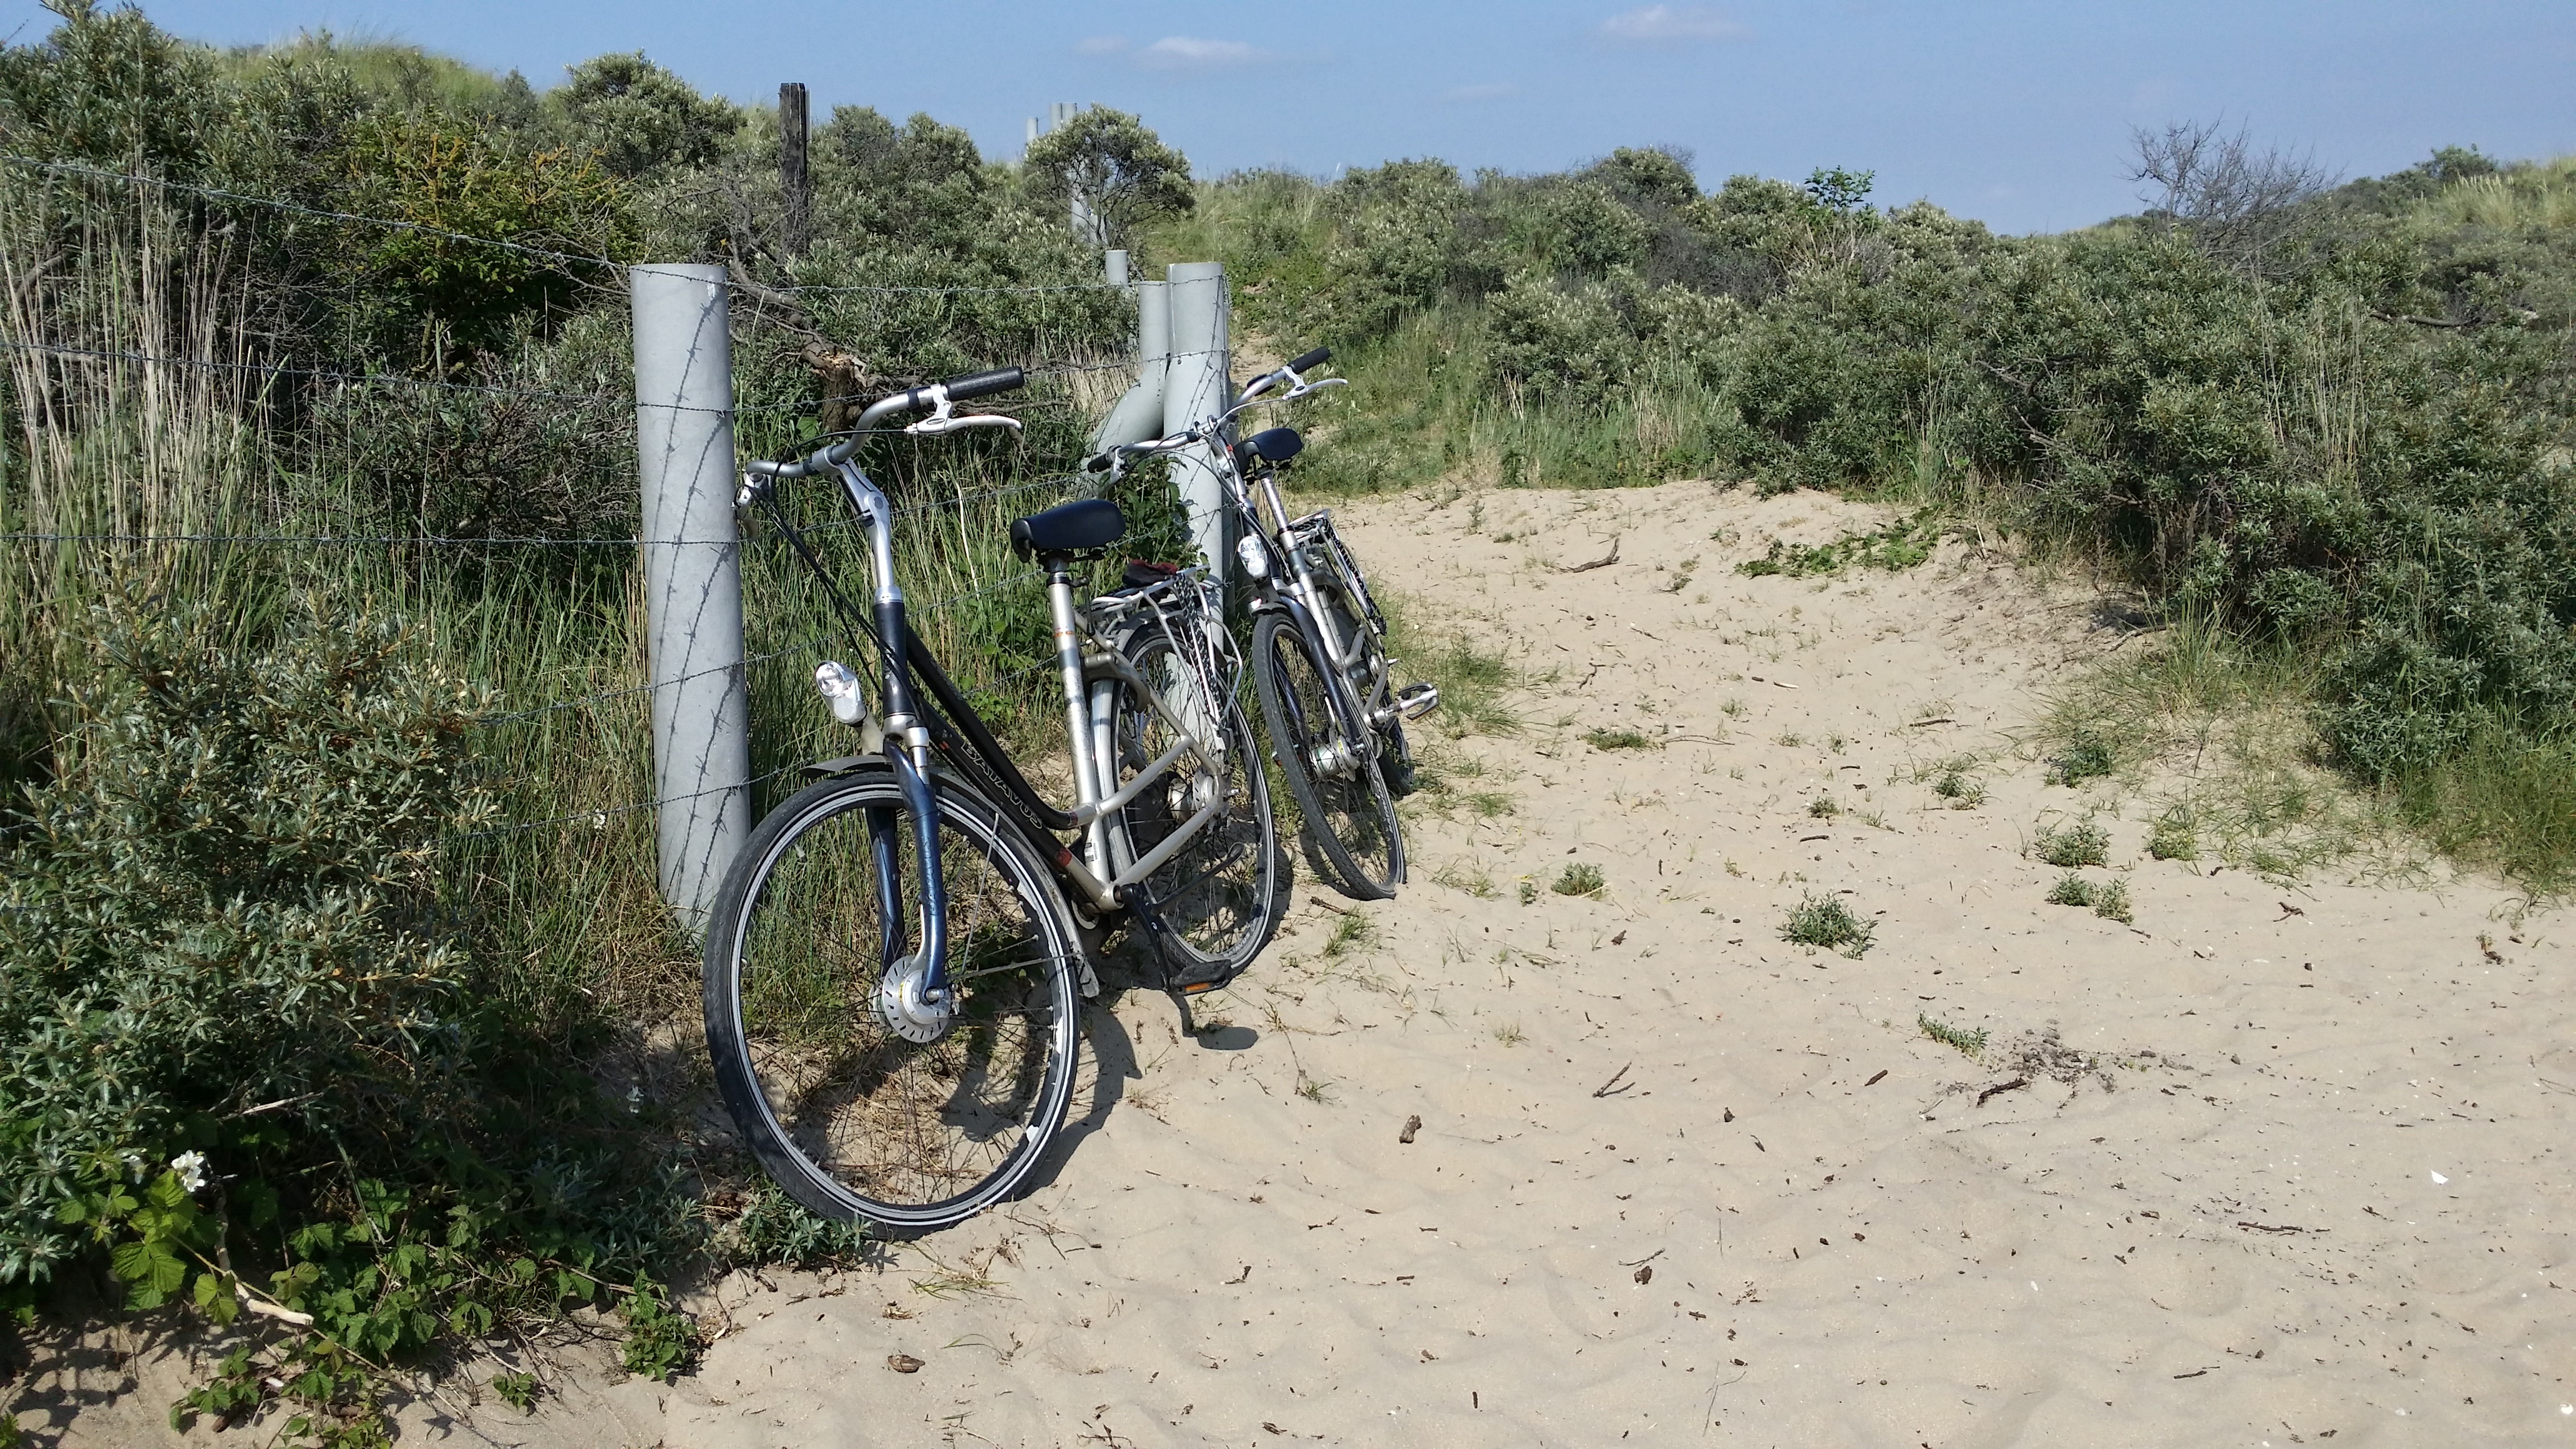
beach, landscape, coast, nature, sand, sky, trail, wheel, bicycle, bike, travel, vehicle, relax, holiday, soil, rest, sports equipment, mountain bike, cycling, dunes, holland, relaxation, dutch, silent, idyll, zandvoort, north sea, freeride, coastal landscape, mountain biking, cycle sport, downhill mountain biking